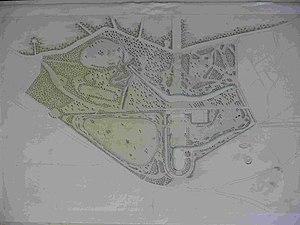
Le château de Segrez est un monument historique, situé à Saint-Sulpice-de-Favières, dans le département de l'Essonne.